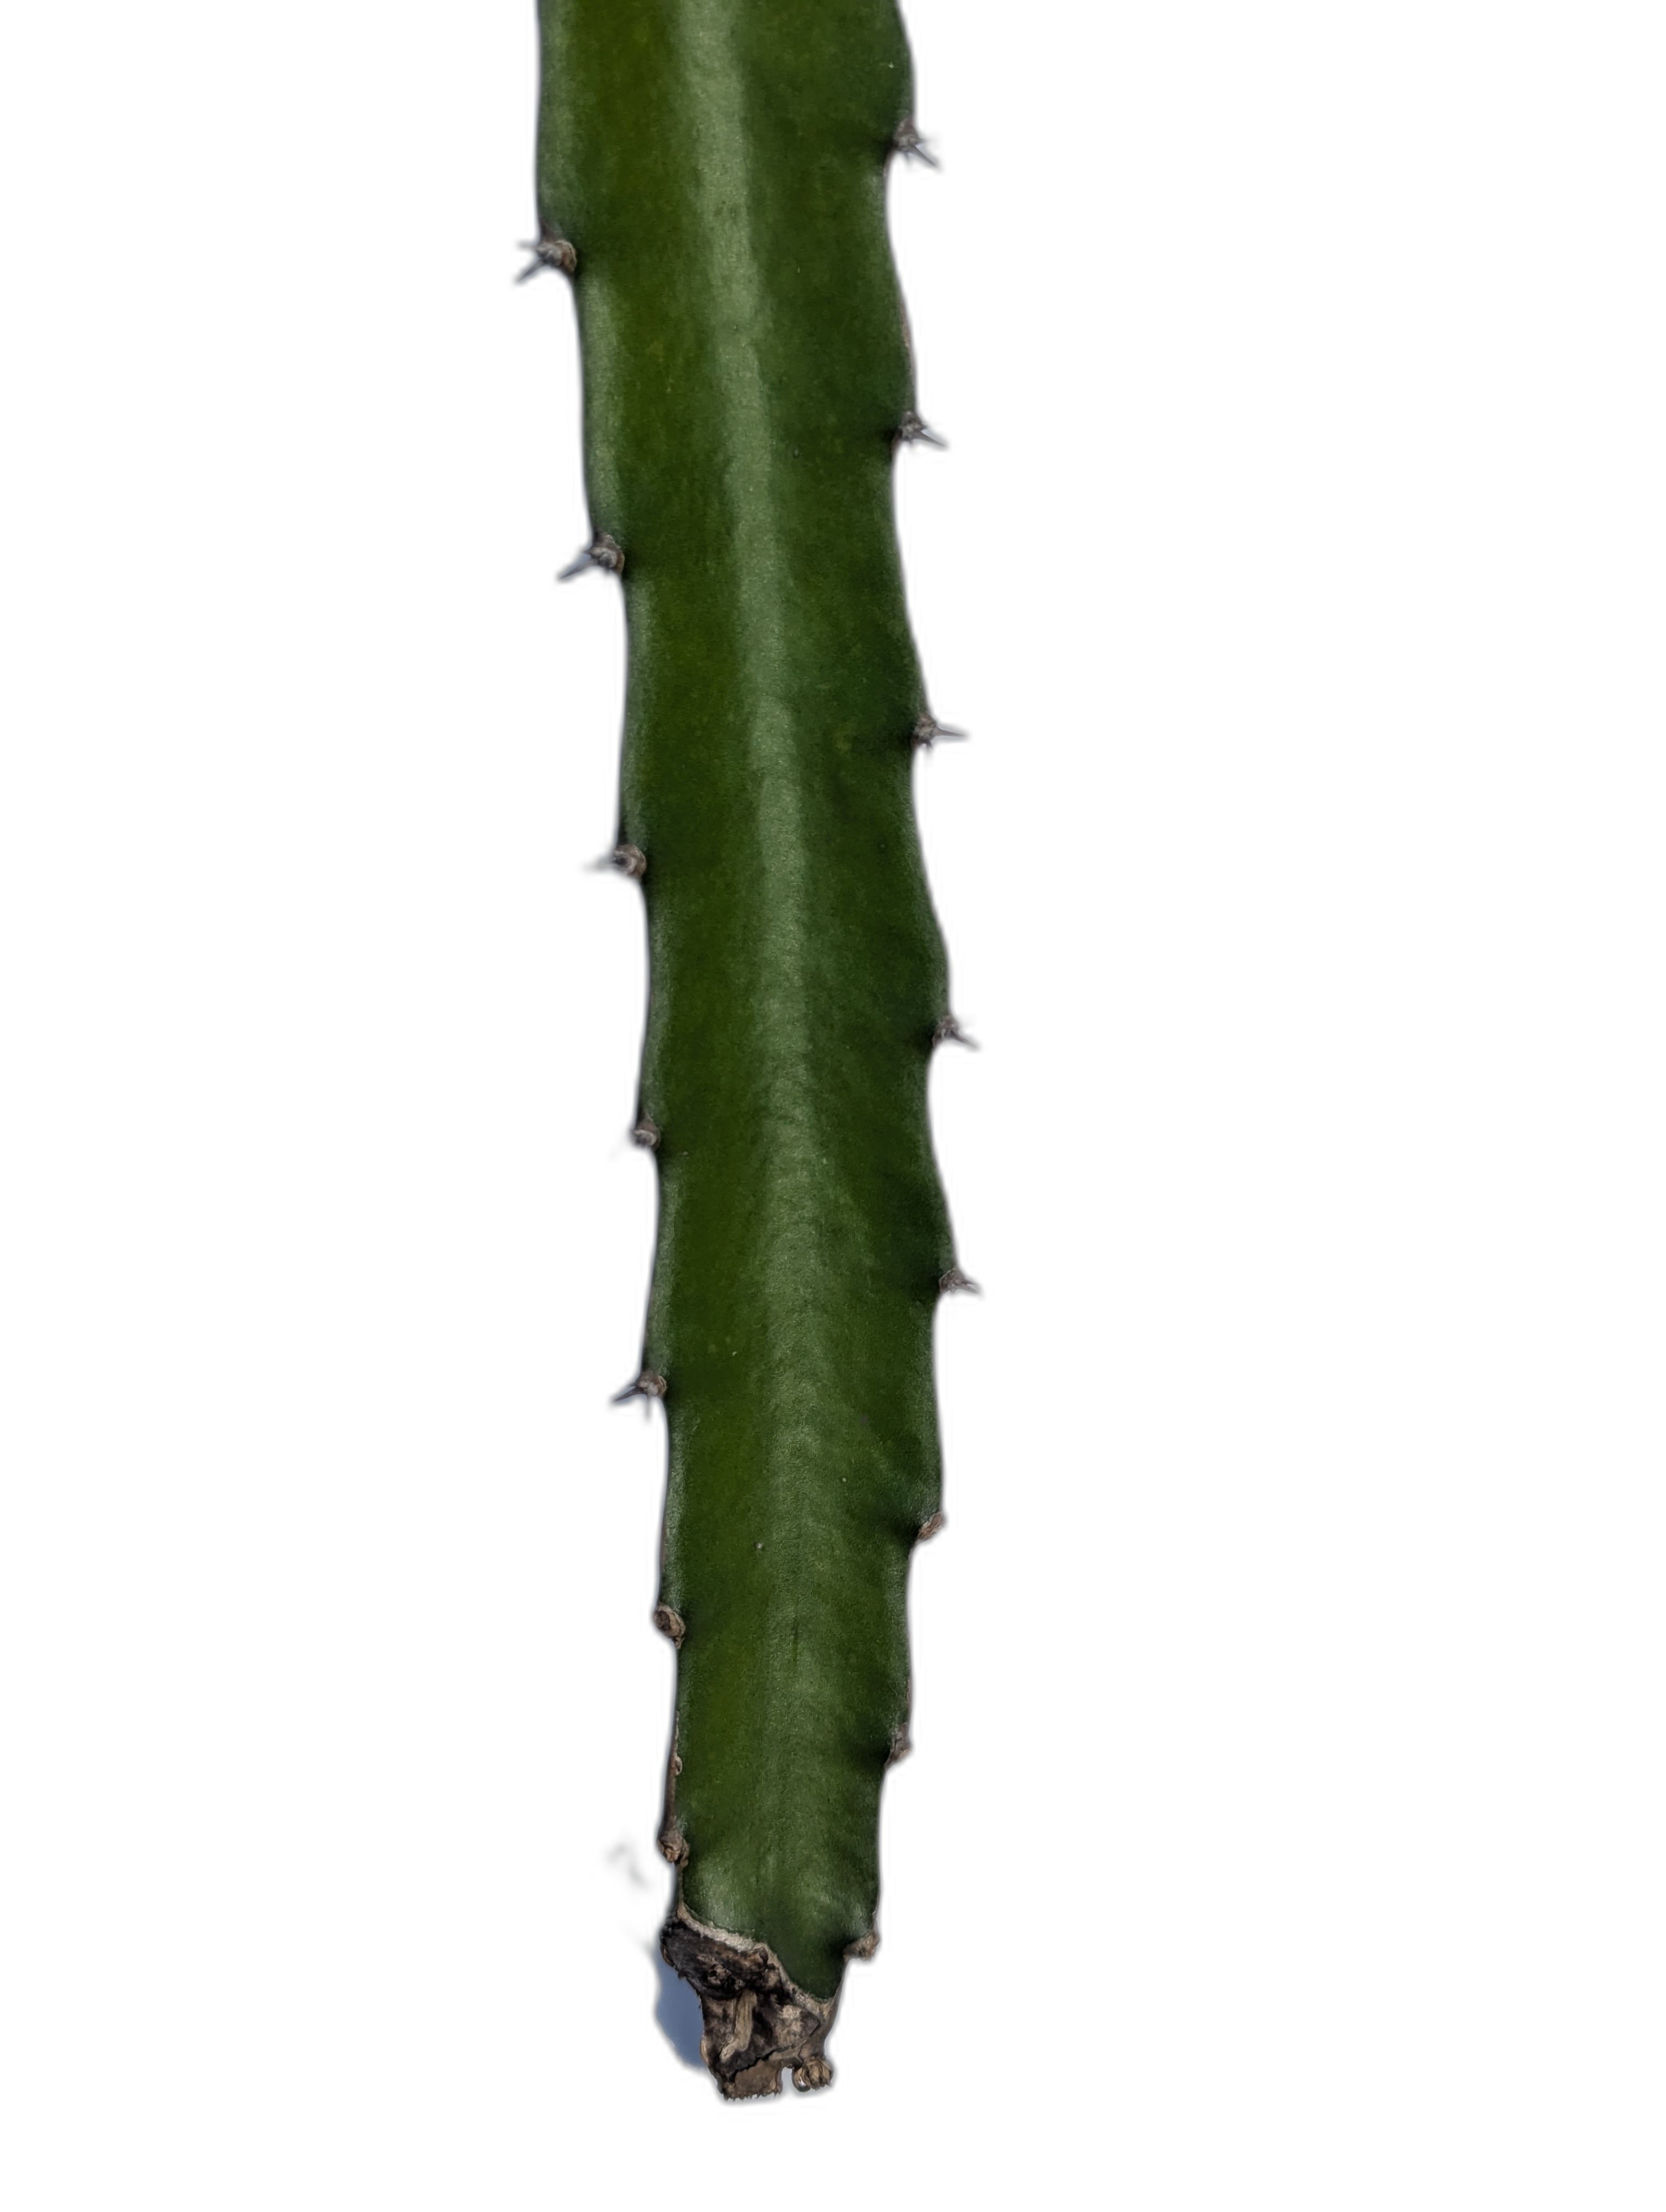
Label: Good leaf